Manga Kenkanryu

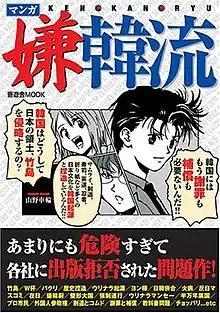
Cover of the first volume

is a Japanese manga series written and illustrated by Sharin Yamano. Originally a webcomic published on Yamano's website in 2003, Shin-yo-sha began publishing the manga in print in July 2005. They published ten print volumes, with the last volume being released in March 2015. The manga follows Kaname Okiayu as he discusses various Japan–Korea disputes.